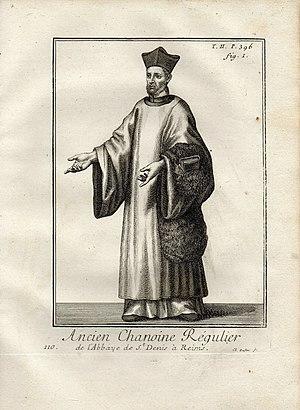
Gravure
L'abbaye Saint-Denis de Reims est une ancienne abbaye augustinienne située rue Chanzy à Reims, fondée à une date inconnue, rétablie en 1067 par Gervais, archevêque de Reims. Elle adhère aux Chanoines réguliers de Saint-Augustin de la Congrégation de France en 1633. Elle est fermée en 1790 et en partie démolie. Elle abrite aujourd'hui le musée des Beaux-Arts de Reims.